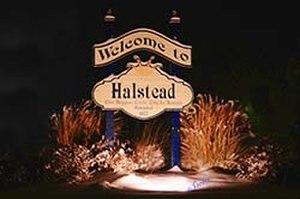
Halstead est une ville du comté de Harvey dans le Kansas, aux États-Unis.